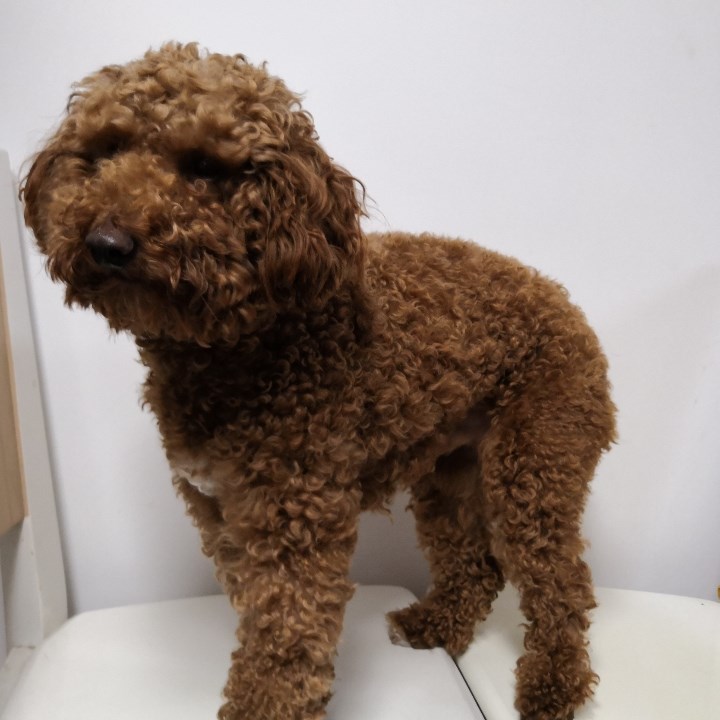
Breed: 7449-n000128-teddy